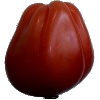
Label: tomato_heart